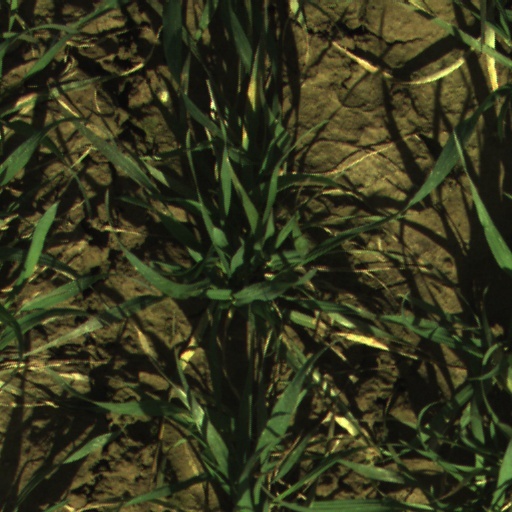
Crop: wheat